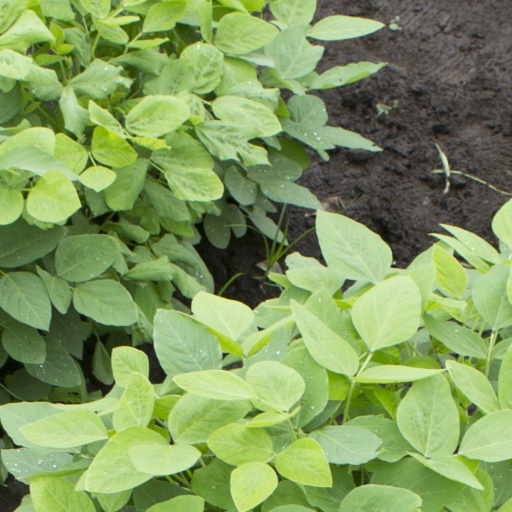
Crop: soybean